Lookout Mountain

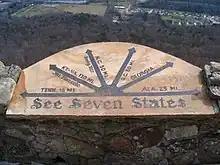
Carved rock plinth inscribed with six arrows and seven state names located high up on the mountain with dark forest beneath and township buildings in distance

From the "Rock City" point, a marker claims that seven U.S. states can be seen: Tennessee, Kentucky, Virginia, South Carolina, North Carolina, Georgia, and Alabama. The claim is repeated on numerous barn roofs in the surrounding area. No scientific investigation has upheld this claim.